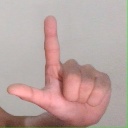
अक्षर: ल